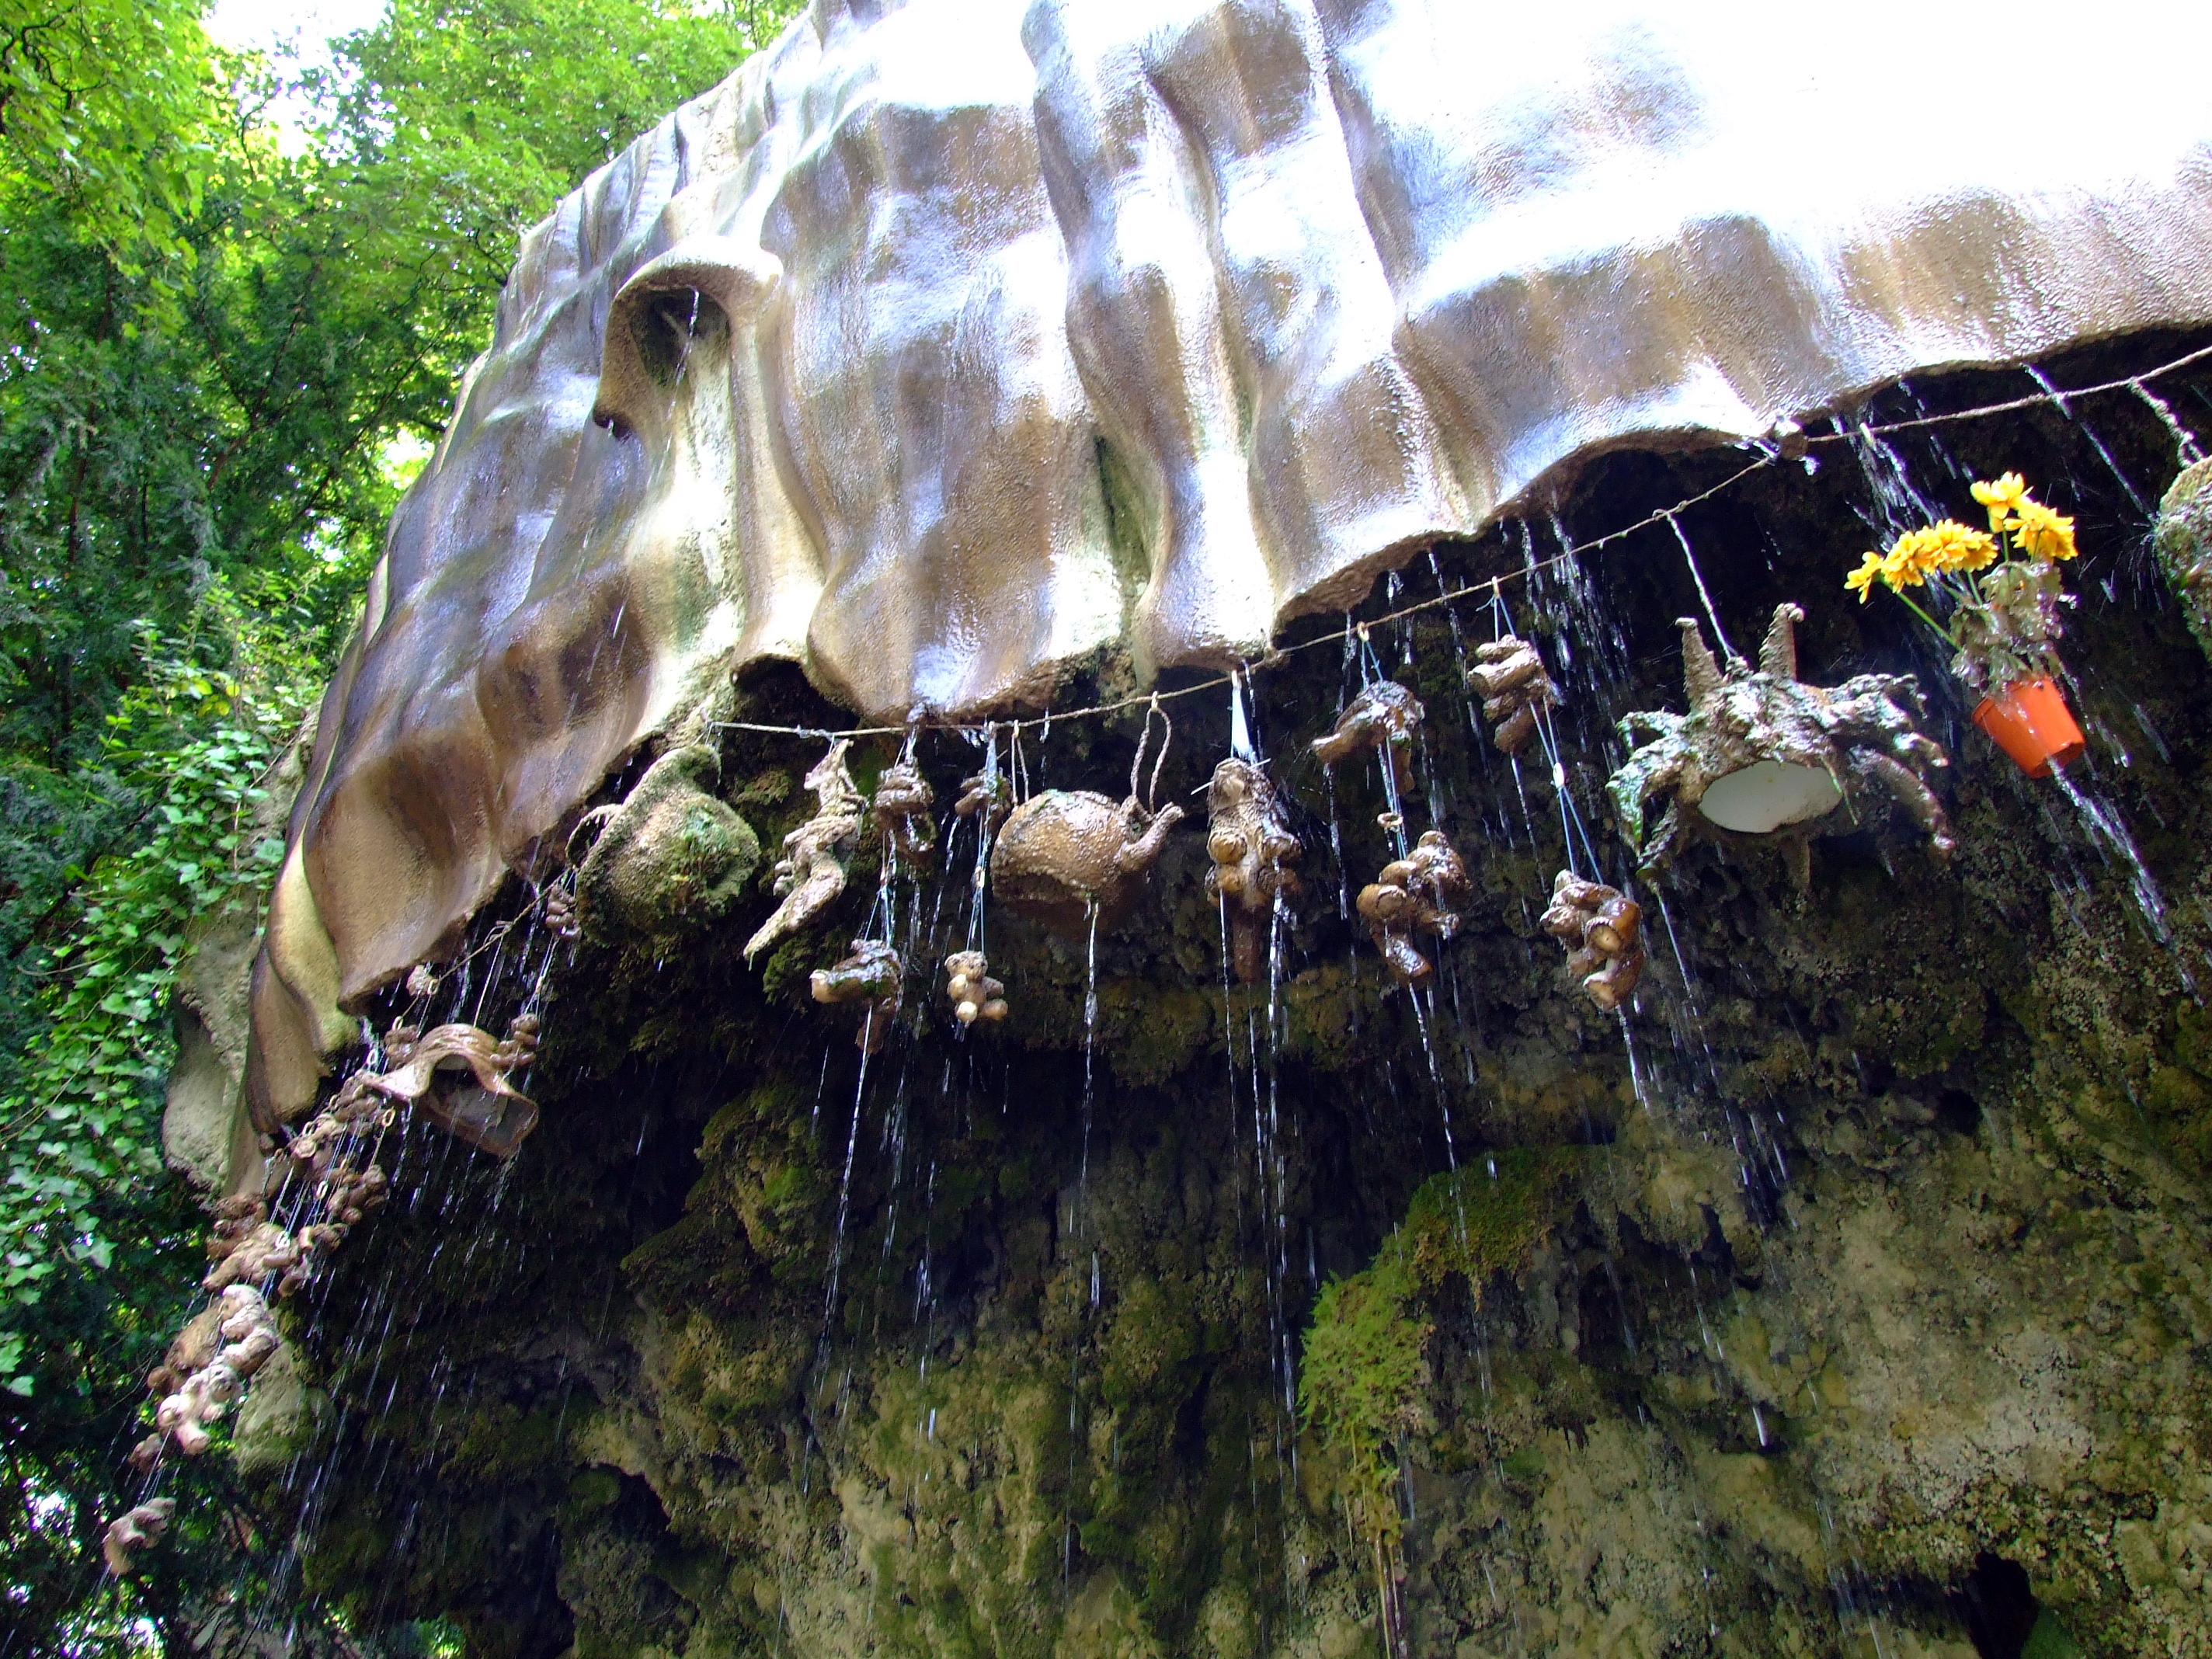
wildlife, jungle, biology, fauna